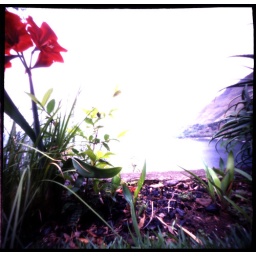
pinhole of flower above lake atilan, guatemala